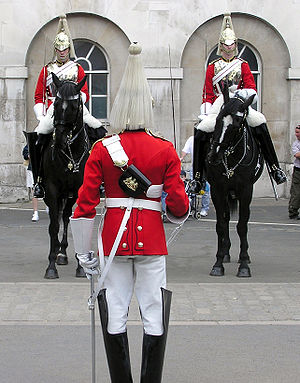
Ceremoni
En ceremoni kan også finde sted ved et vagtskifte. Foto: Whitehall, London.
En ceremoni betegner en række ritualer som bruges ved højtideligheder og andre specielle anledninger.